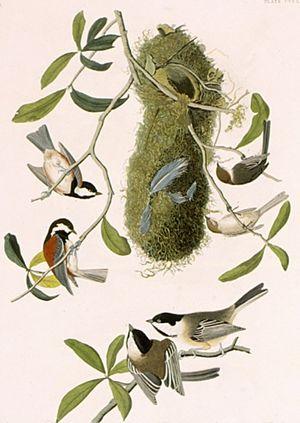
La conquête de l'Ouest est le processus de colonisation par des populations essentiellement d’origine européenne et le gouvernement des États-Unis, au XIXᵉ siècle, de l'immense territoire qui s'étend en Amérique du Nord entre le Mississippi et l'océan Pacifique, habité jusqu'alors par les peuples amérindiens.